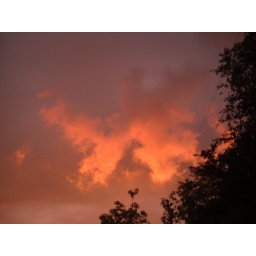
Red sky night around my house on June 10 2008